Yogesh Bhattarai

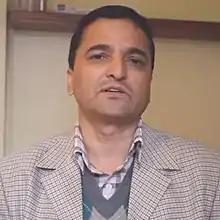
Yogesh k Bhattarai in 2015

Yogesh Bhattarai is a Nepali politician currently serving as a member of Parliament in the House of Representatives from Taplejung constituency since 2017. Bhattarai is currently in his second term as secretary of CPN-UML. He has previously also served as Minister of Culture, Tourism and Civil Aviation.